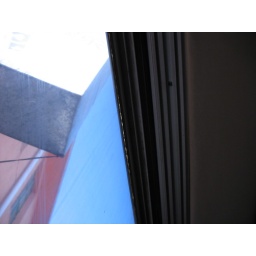
Tour bus scrapes under hotel sign